Battle of Urfa (1480)

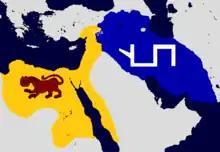
Battle of Urfa (1480)

The Mamluk Sultanate was one of the external threats of Aq Qoyunlu, whose ruler was Sultan Ya'qub Beg. The Mamluk sultan, Qaitbay, took the advantage of the death of Aq Qoyunlu's previous sultan, Uzun Hasan, and sent a army led by Pecheneg commander Yashbak al-Zahiri to invade Diyar Bakr. al-Zahiri, in 1480, crossed the Euphrates River and began the siege of Urfa. Sultan Ya'qub was soon informed about this and sent an army under the command of Bayindir Beg, Sulayman Beg Bijan, and Sufi Khalil Beg Mawsilu to protect Urfa. The Mamluk soldiers, who learned about the approach of the Aq Qoyunlu's troops, advised al-Zahiri to retreat, but he did not listen to them. Thus, the Mamluk army appeared before the Aq Qoyunlu army. The right side of the Mamluk army was commanded by Gansu Yakhyavi (the head of Damascus), the left side was commanded by Ozdemir (the Head of Aleppo) and the central side of the army was commanded by al-Zahiri. The battle ended with the victory of Aq Qoyunlu, during which the Mamluk troops were completely defeated. al-Zahiri, Gansu Yakhyavi and Ozdemir were taken prisoners. al-Zahiri was executed and his head was sent to Sultan Ya'qub. The Mamluk Sultanate, after this battle, received a heavy blow, and after the loss of the commanders of the troops, the state was greatly weakened.